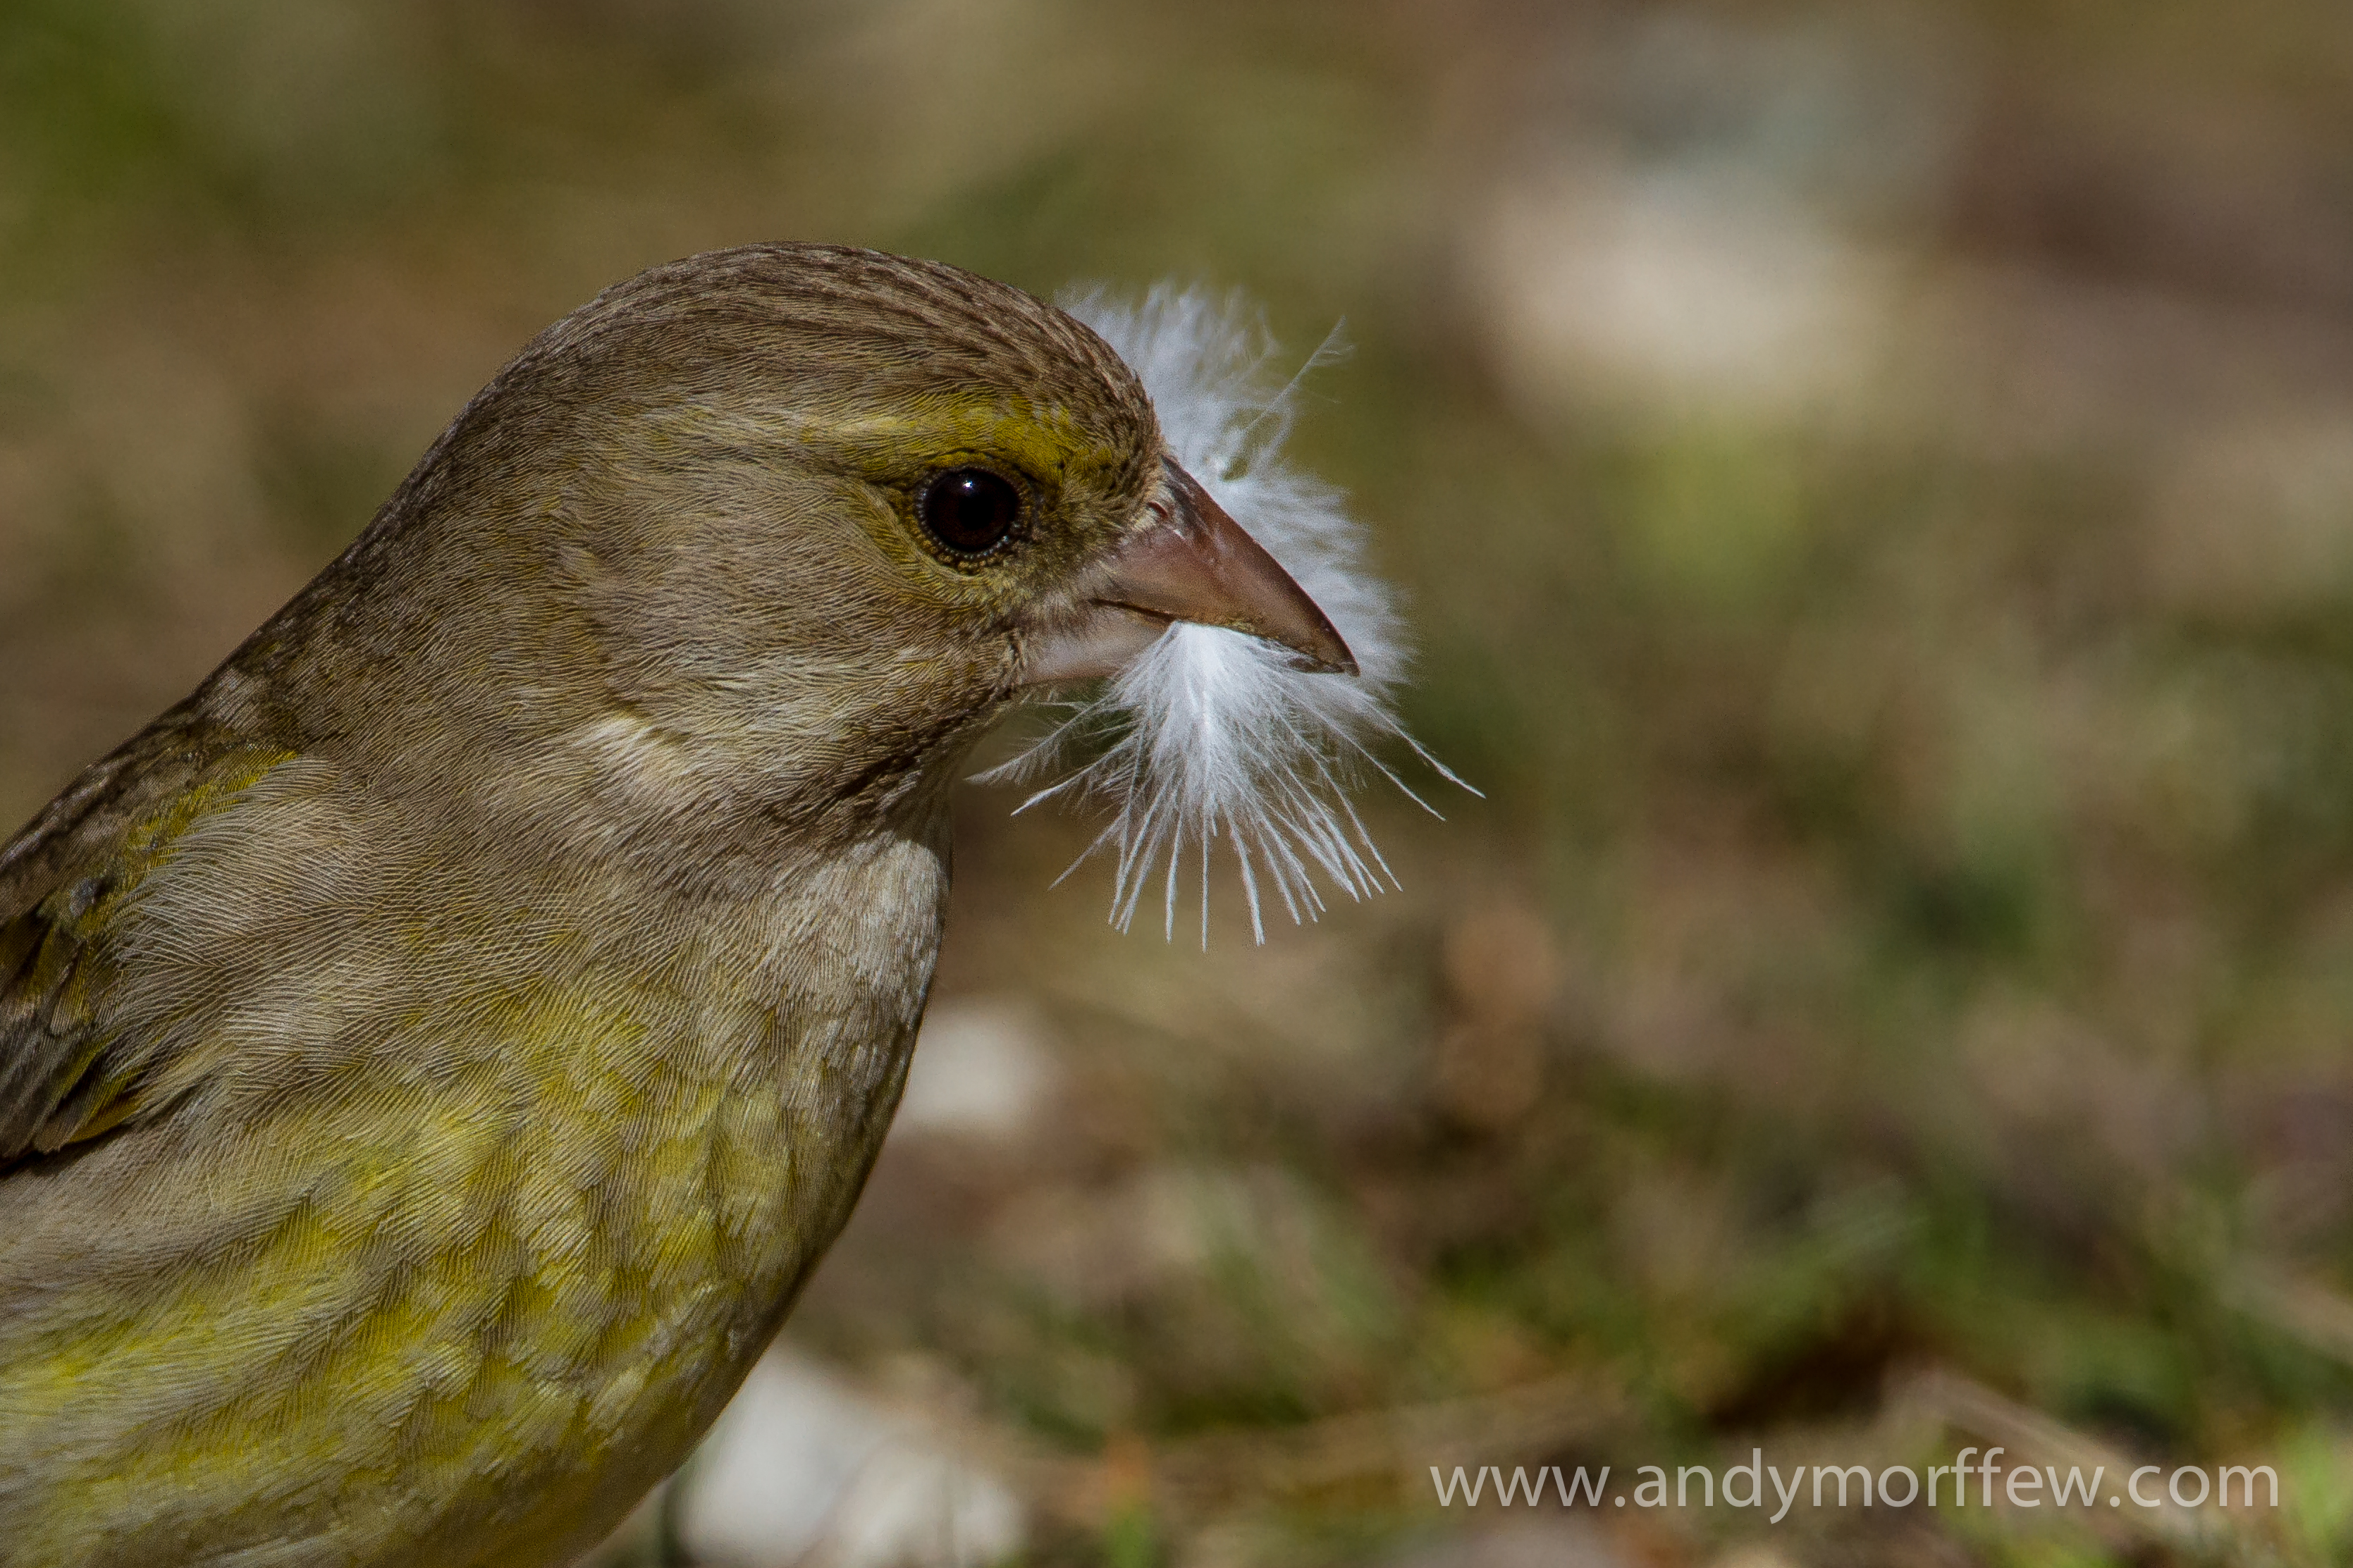
nature, branch, bird, wildlife, beak, feather, fauna, vertebrate, sparrow, finch, andymorffew, morffew, naturethroughthelens, nesting, hampshire, newforest, greenfinch, brambling, house sparrow, old world flycatcher, perching bird, emberizidae, nightingale, ortolan bunting